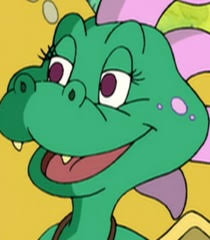
Portrait style: Cartoon Portrait